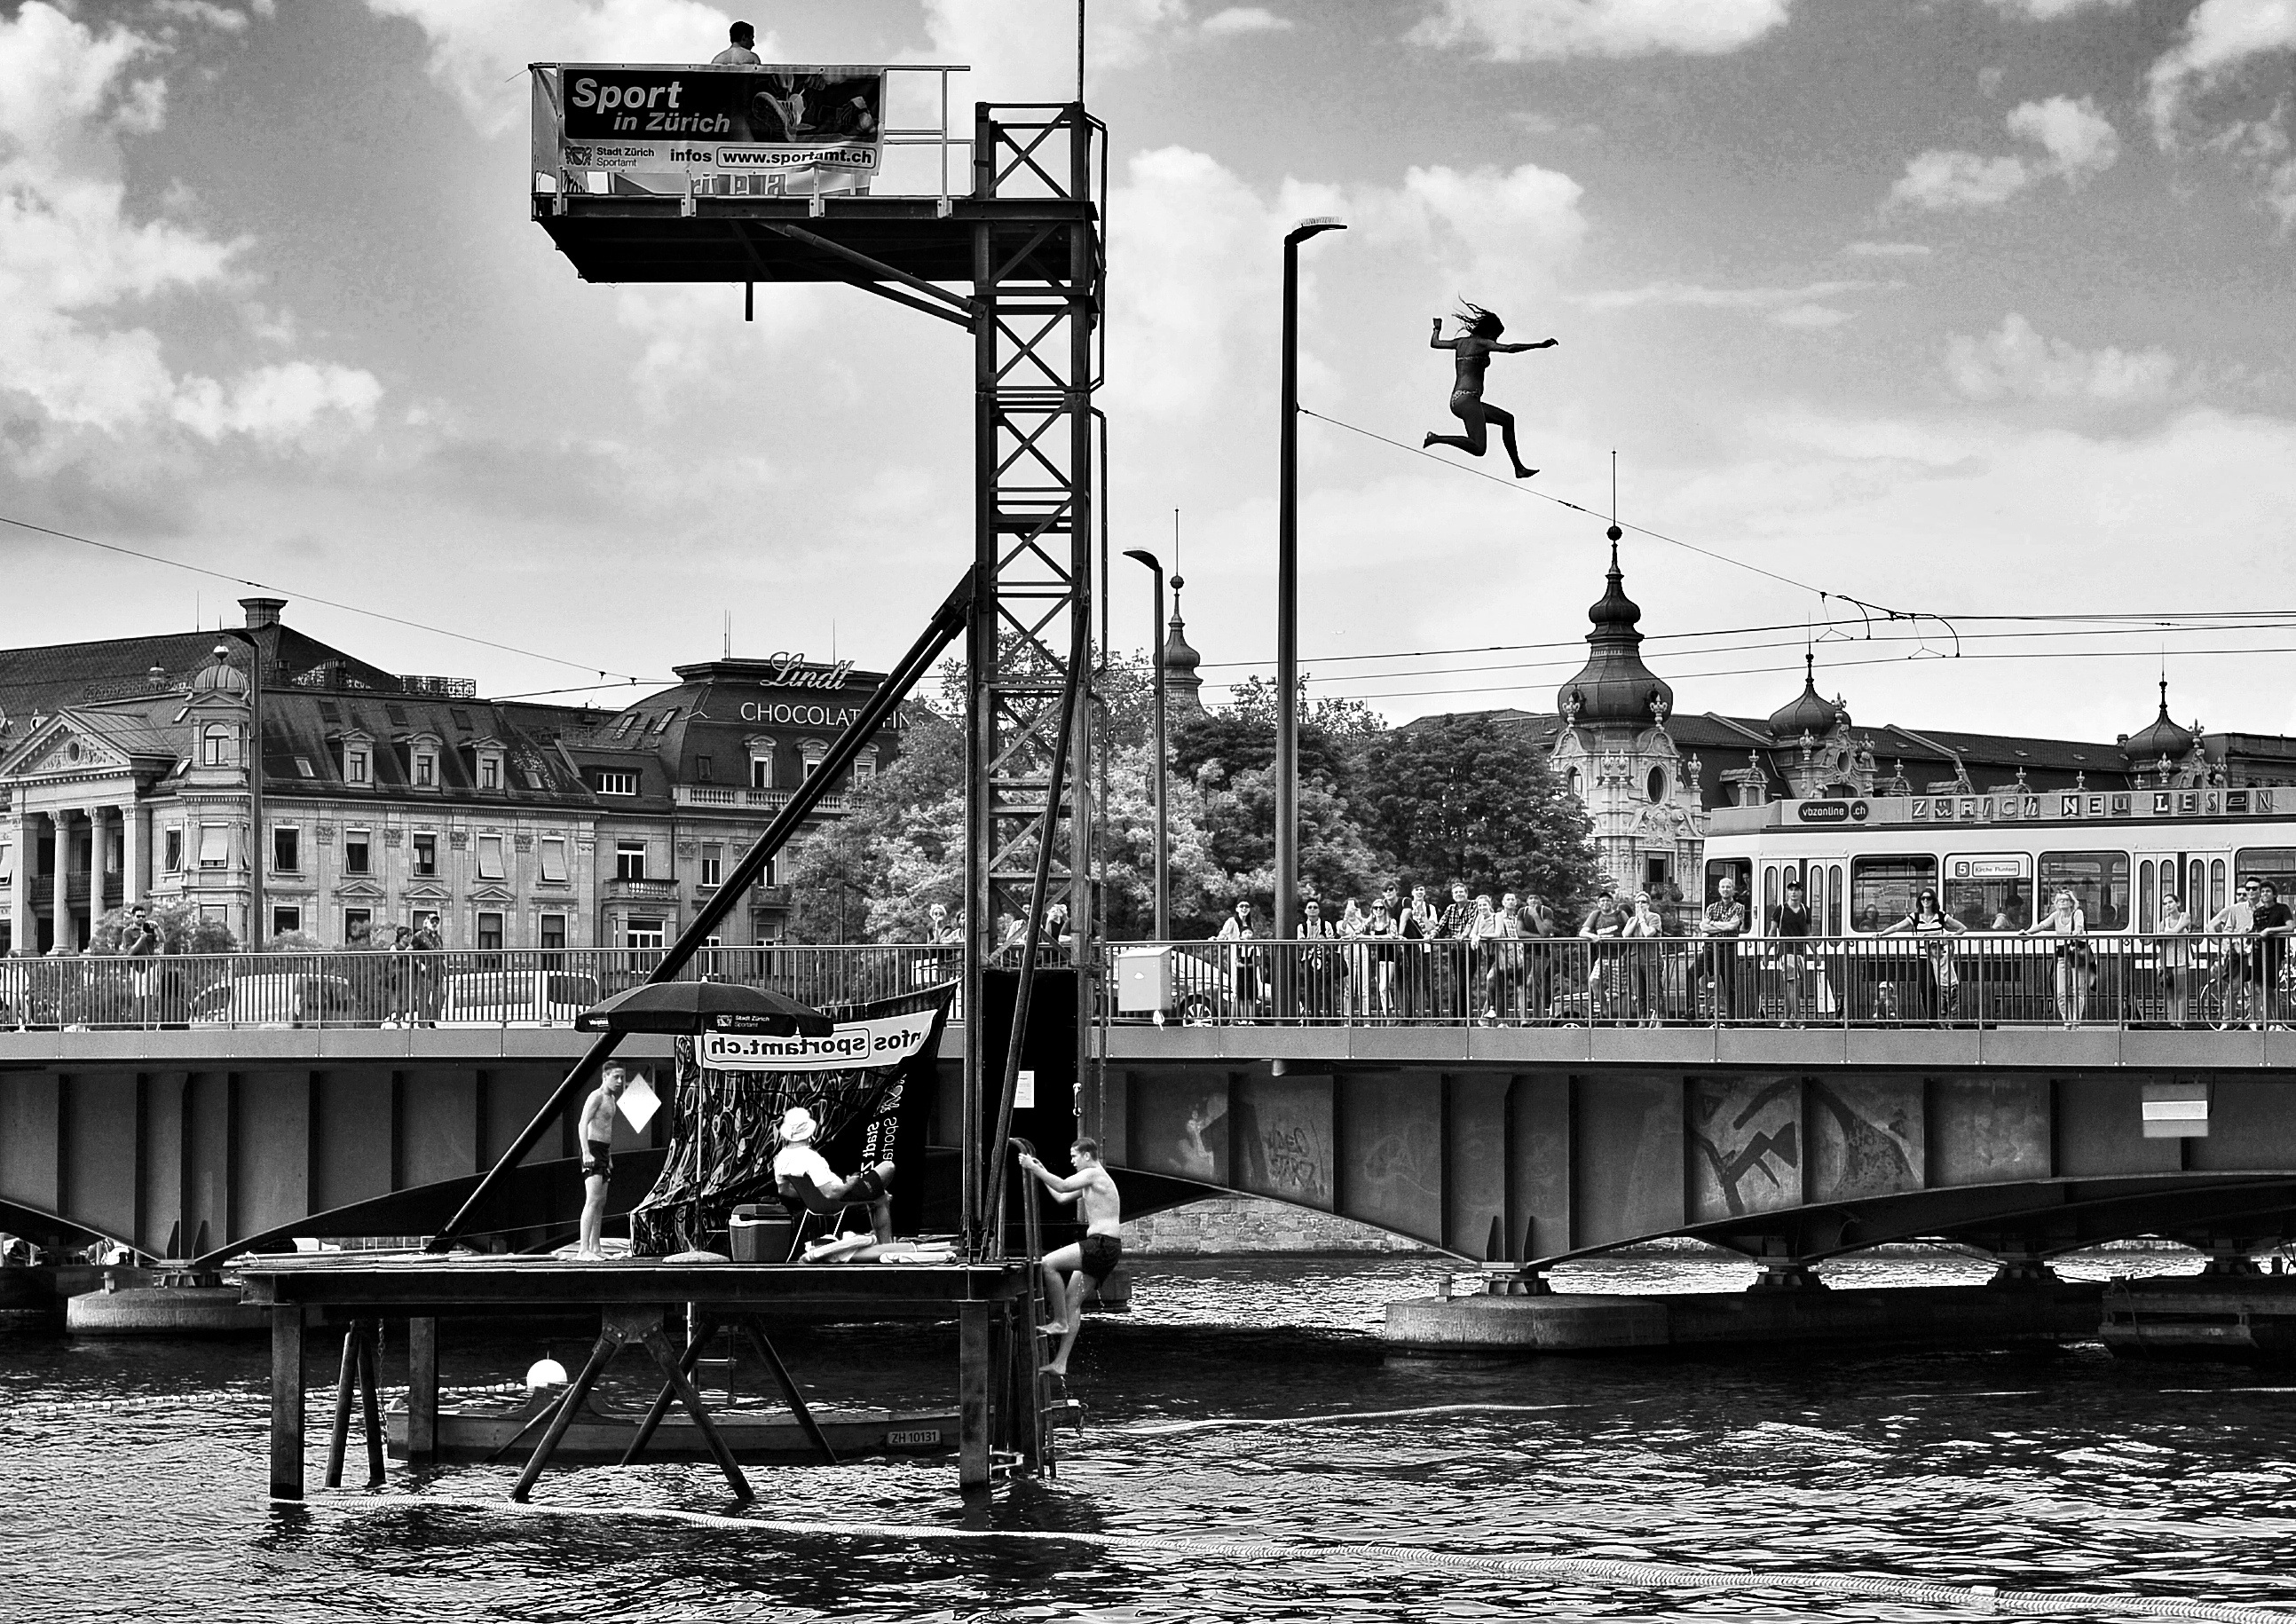
dock, black and white, people, boat, bridge, street, city, urban, pier, cityscape, transport, vehicle, harbor, nikon, monochrome, waterway, flickr, bw, 2016, fun, stadt, streetart, wasser, ch, schweiz, switzerland, zri, zurich, blancoynegro, snapseed, schwarzundweiss, watercraft, spass, baden, streetpix, thomas8047, onthestreets, iamnikon, d300s, blackandwithe, stadtansichten, streetphotographer, zrigrafien, streetartstreetlife, hofmanntmecom, 175528, stadtzrich, zrichsee, bellevue, hotsummer, heisersommer, sportinzrich, urban area, monochrome photography